RC Lens Féminin

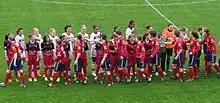
Two teams of players shaking hands.

Arras Football Club Féminin was founded in 2001, as the women's department of Arras FA. In 2002, Arras won their regional championship, and were promoted to Division 3 Féminine. In 2009–10, Arras won the Division 3 Group C title, and were promoted to Division 2 Féminine. In 2011, the club renamed itself Arras Football Club Féminin (Arras FCF), after becoming a separate team from Arras FA.